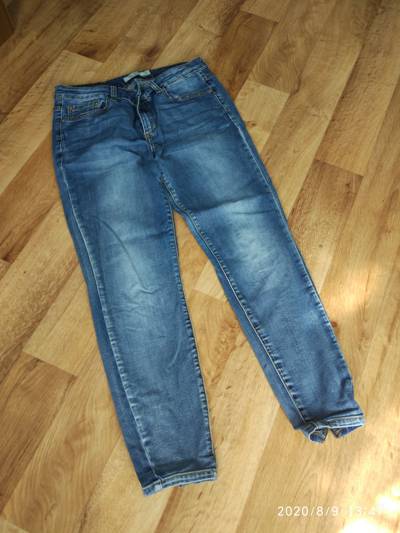
Waste category: clothes